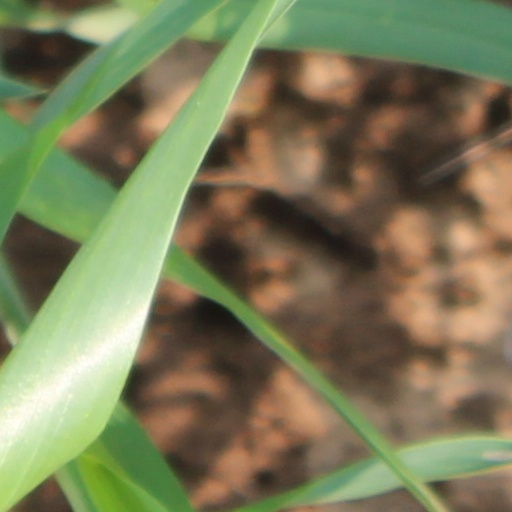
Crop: wheat